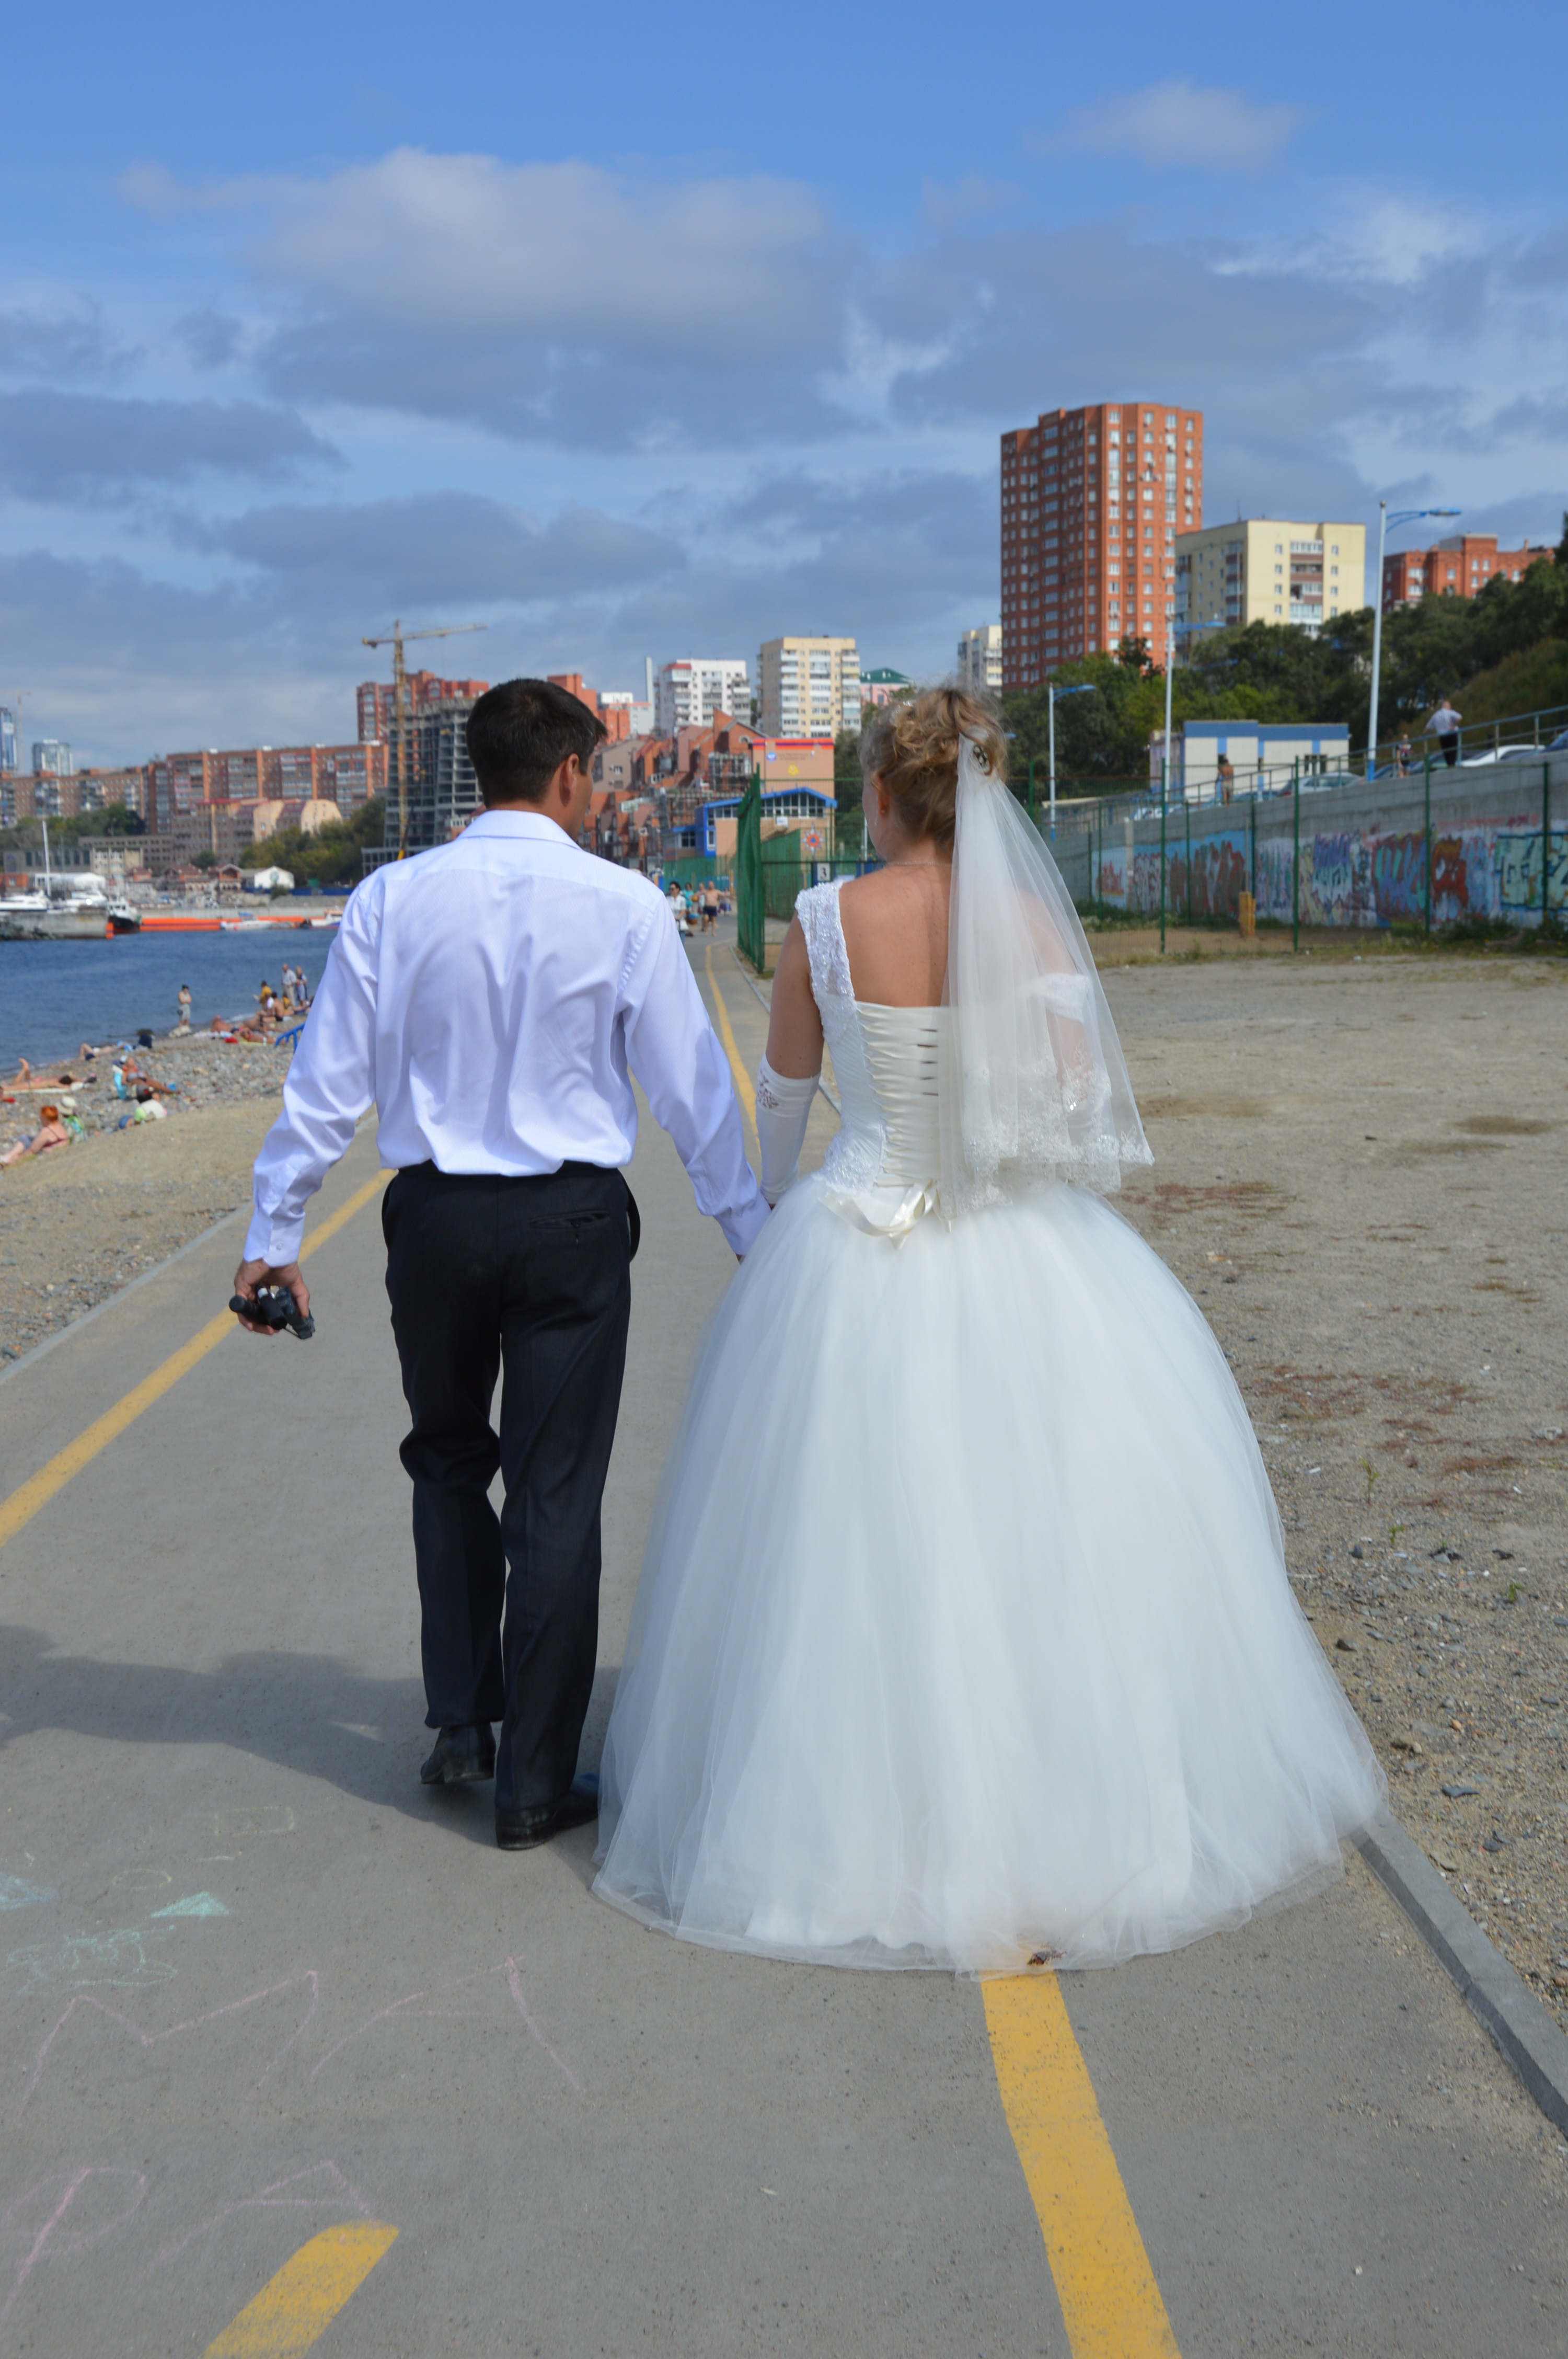
man, people, woman, male, love, young, couple, wedding, bride, groom, just married, white dress, stroll, ceremony, dress, happiness, photograph, beauty, quay, sweethearts, the groom, fata